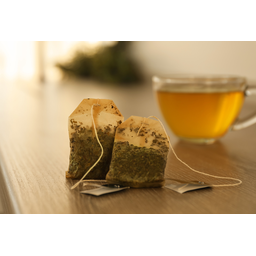
Label: trash